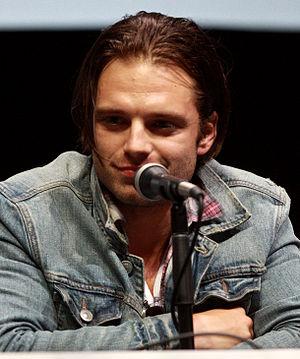
Captain America : Le Soldat de l'hiver ou Capitaine America : Le Soldat de l'hiver au Québec est un film de super-héros américain réalisé par Anthony et Joe Russo, sorti en 2014.
Cette liste présente une énumération non exhaustive de personnalités de langue maternelle et d'expression roumaine, pour la plupart nées et élevées dans les actuelles Roumanie et Moldavie, mais s'étant parfois aussi exprimées en d'autres langues ou possédant, dans la diaspora, une autre nationalité ou une double-nationalité, résultant de l'exode des élites vers l'Europe de l'Ouest ou l'Amérique du Nord de 1940 à 1989, durant les dictatures fasciste puis communiste. De ce fait, la culture roumaine, mal connue comme telle, s'est surtout manifestée à travers des personnages internationalement connus, mais pas en tant que roumains.
James Barnes, alias Bucky est un super-héros évoluant dans l'univers Marvel de la maison d'édition Marvel Comics. Créé par le scénariste Jack Kirby et le dessinateur Joe Simon, le personnage de fiction apparaît pour la première fois dans le comic book Captain America Comics #1 de Timely Comics en mars 1941.